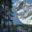
Label: mountain